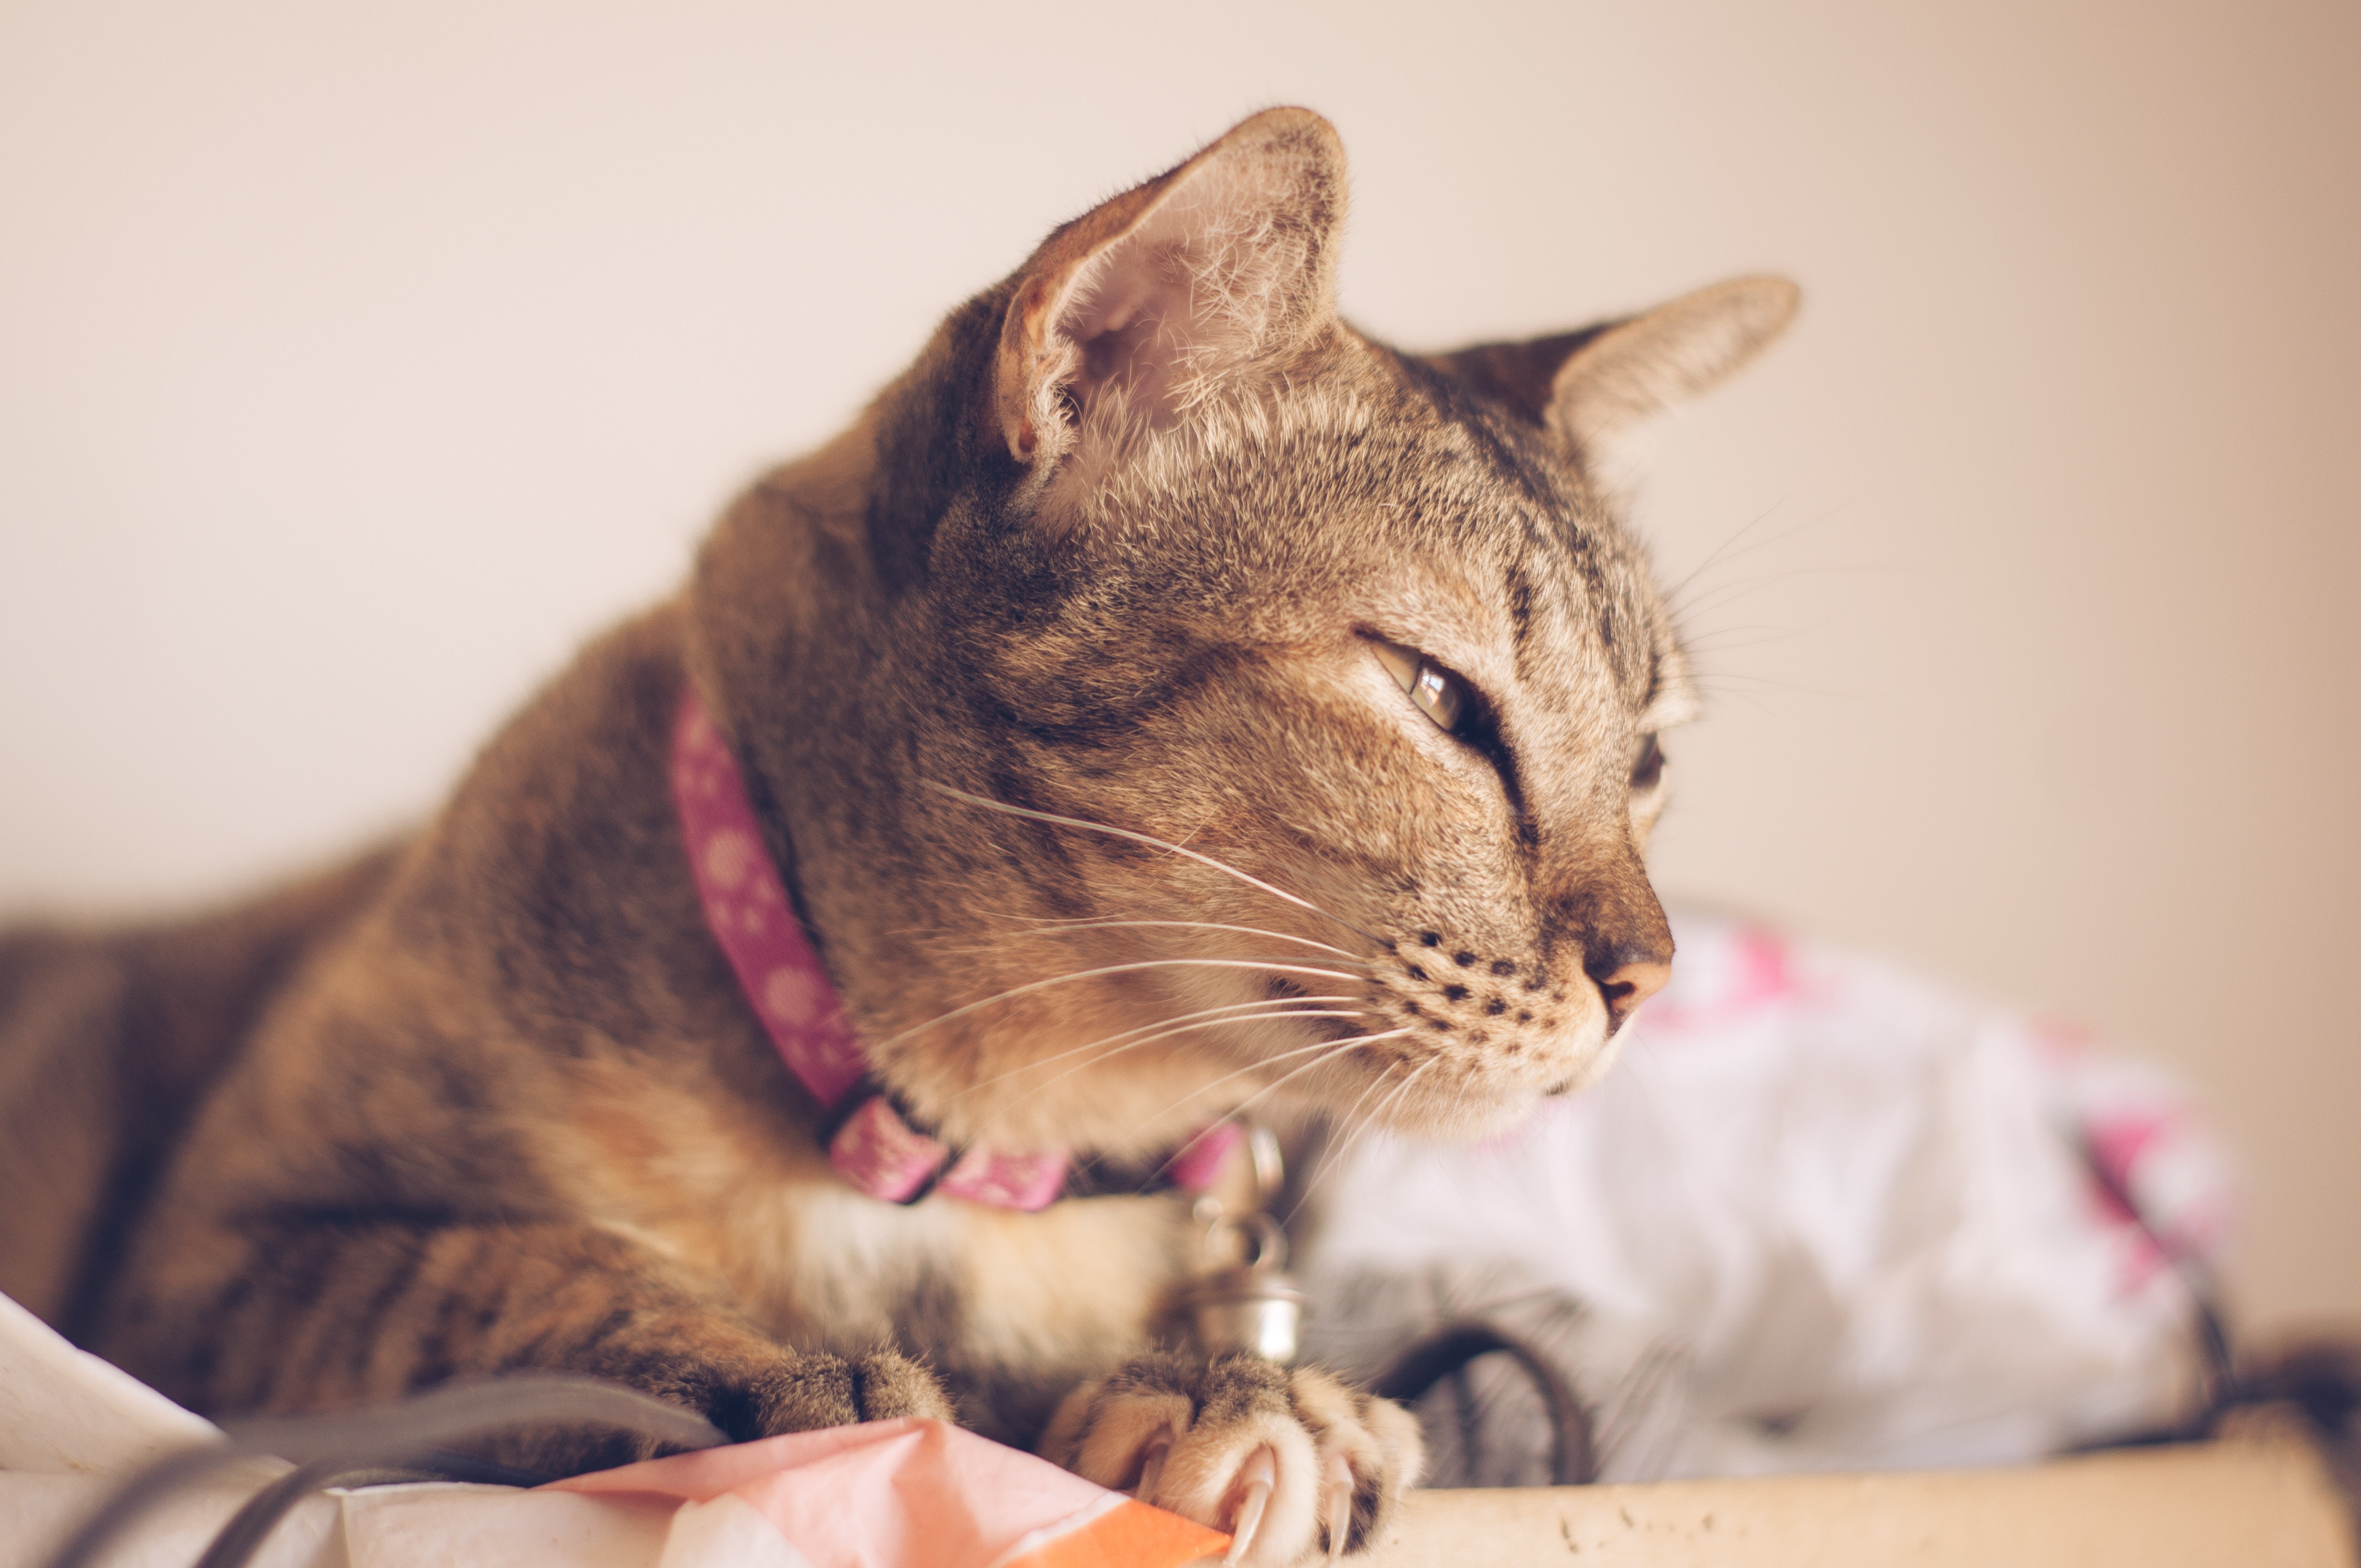
cat, whiskers, mammal, small to medium sized cats, felidae, tabby cat, carnivore, domestic short haired cat, european shorthair, snout, asian, eye, american shorthair, ear, aegean cat, dragon li, fur, kitten, chausie, claw, fawn, australian mist, ocicat, singapura